Jamie Oleksiak

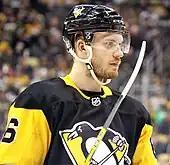
Oleksiak during a game with the Penguins in 2018.

In the final year of his entry-level contract, Oleksiak dipped in production at the AHL level but tallied eight points through 36 games with the Dallas Stars in the NHL. For the first time, Oleksiak was named to the Dallas Stars' opening night roster for the 2014–15 season. He was one of six defencemen the Stars planned on relying on throughout the season. However, as injuries befell the roster, the Stars recalled numerous defencemen from their AHL affiliate through the season. Oleksiak scored his first career NHL goal on October 28, in the first period of an eventual 4–3 overtime loss to the St. Louis Blues. However, he struggled to continue to produce and was reassigned to the Texas Stars on December 11, after accumulating four points through 21 games. He recorded two shots on goal in one game with the Texas Stars before being recalled to the NHL level on December 13. He played one more game for the Dallas Stars before returning to the AHL on December 23. Upon returning to the AHL, Oleksiak recorded two assists through two games before returning to the NHL level on December 29. Throughout the months of January and February, Oleksiak and Jyrki Jokipakka split their time between the NHL and AHL. Oleksiak accumulated four more points with the Stars before returning to the AHL level in mid-January while the Dallas Stars were on break. Once the NHL resumed play, Oleksiak returned to the NHL level on January 26. He finished the NHL season with eight points through 36 games. On July 9, 2015, Oleksiak signed a one-year contract extension to remain with the Dallas Stars.